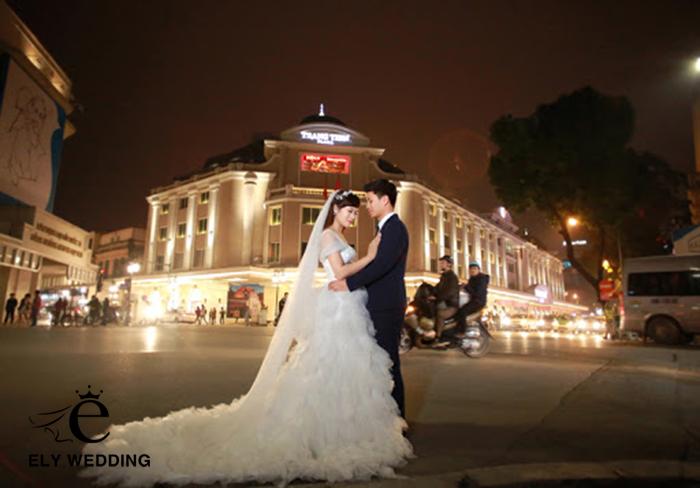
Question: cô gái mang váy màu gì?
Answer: mang váy màu trắng